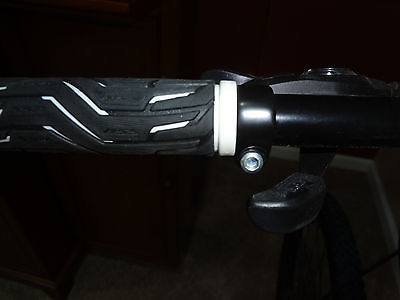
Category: bicycle